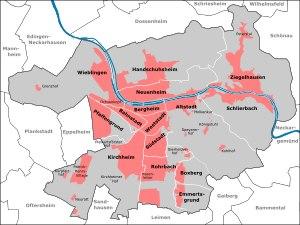
Heidelberg est une ville située sur les deux rives du Neckar, dans le Land de Bade-Wurtemberg au sud-ouest de l'Allemagne. Elle fait partie de la région densément peuplée de l'aire urbaine Rhin-Neckar. Avec ses 150 000 habitants au 31 décembre 2012, l'ancienne capitale du palatinat du Rhin est la cinquième ville du Land par sa population, après Stuttgart, Mannheim, Karlsruhe et Fribourg-en-Brisgau.